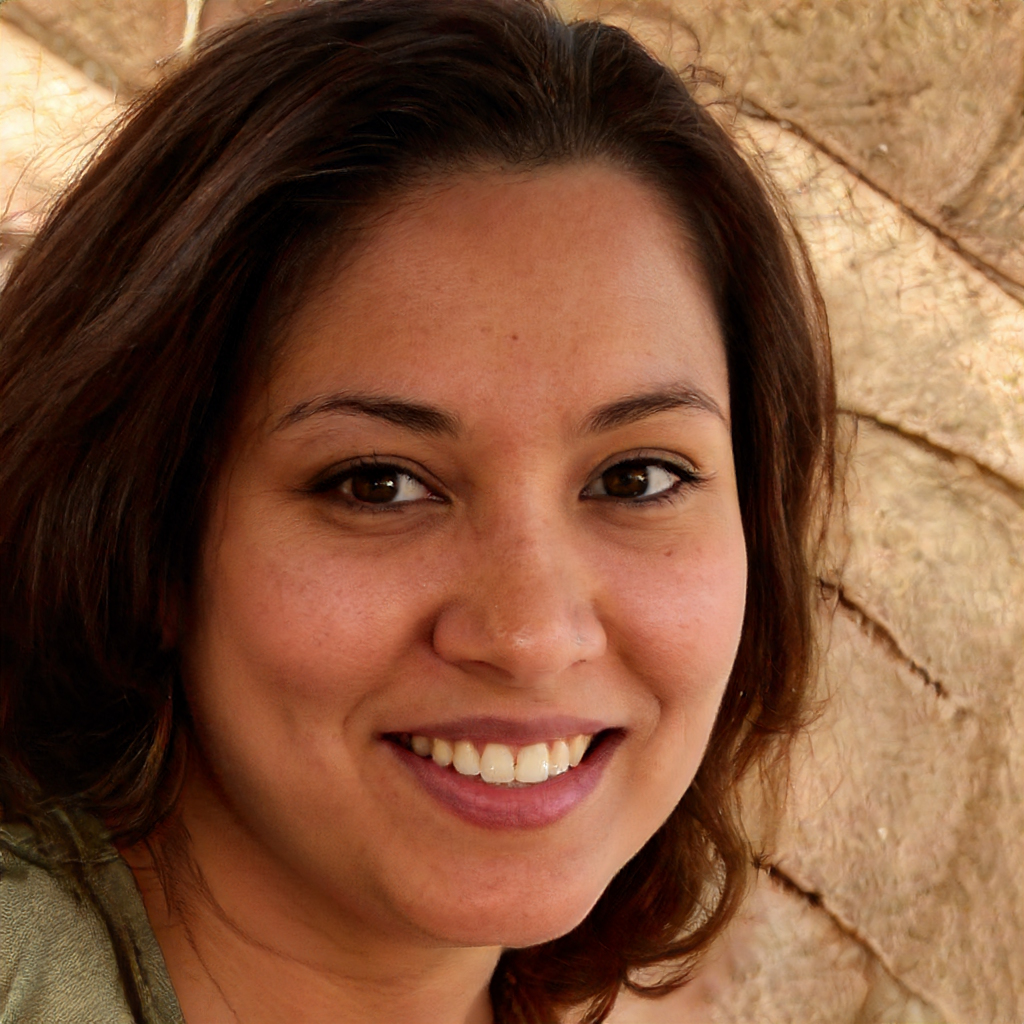
Label: Colored